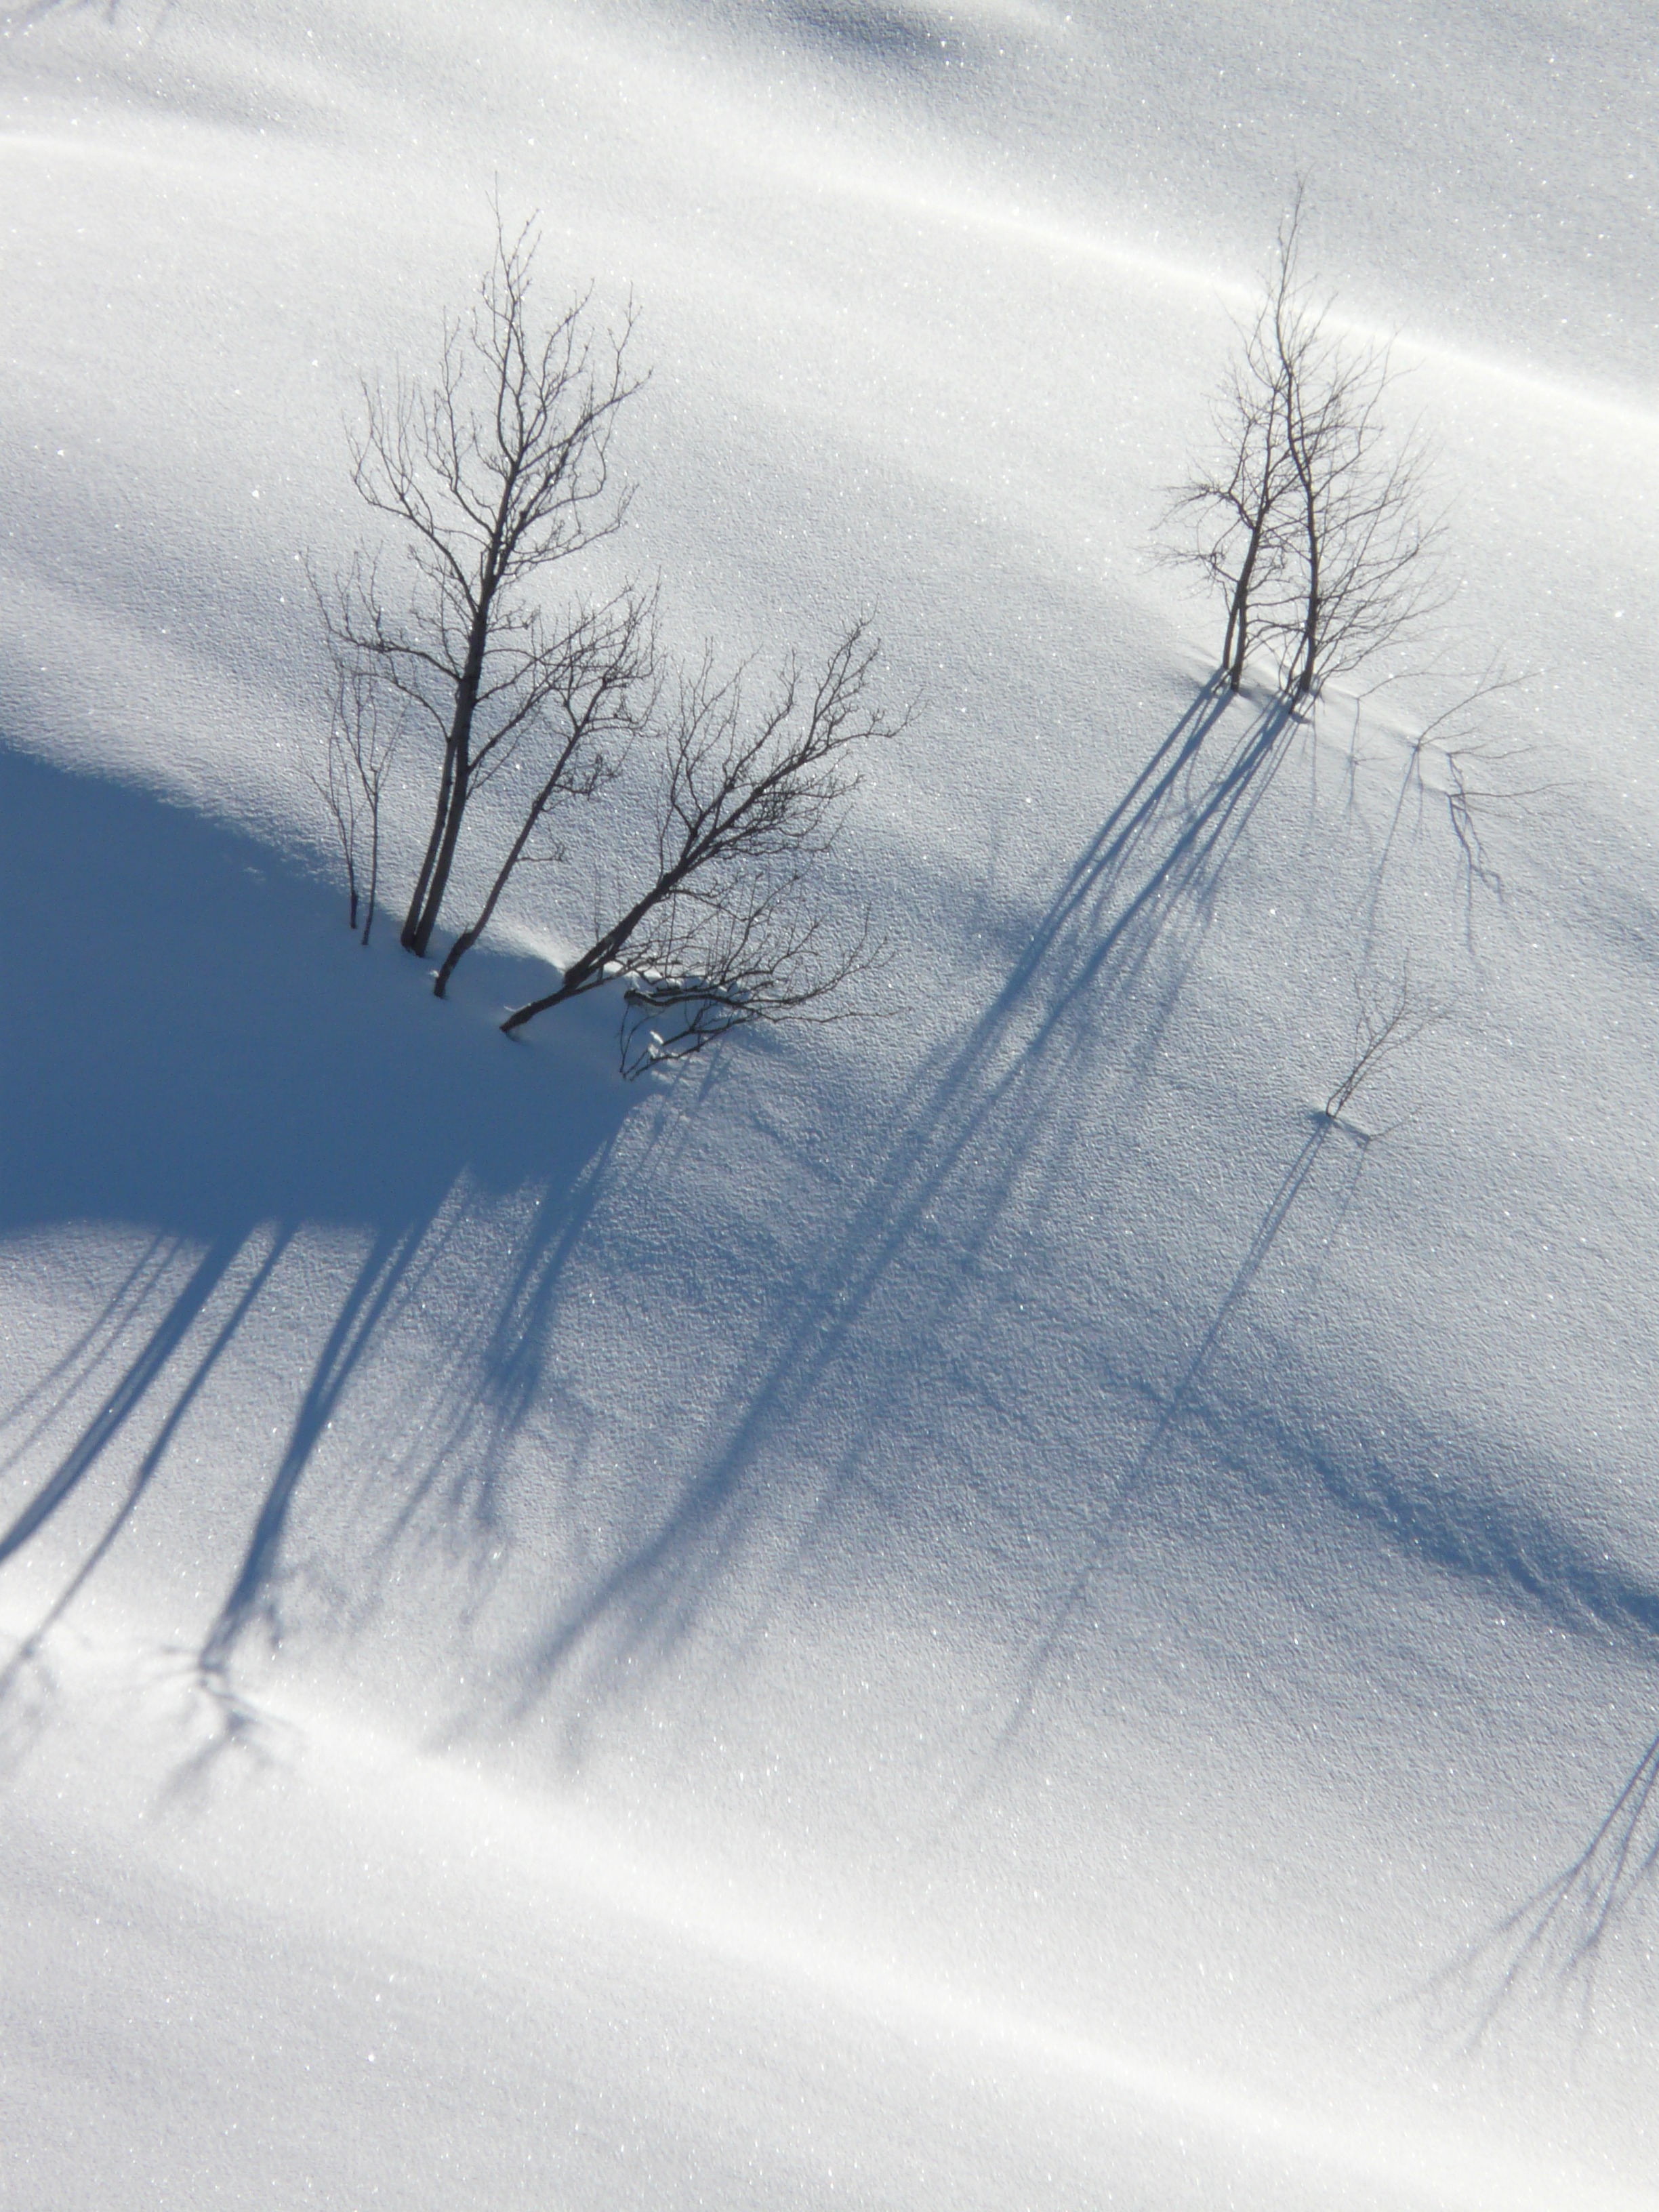
snow, cold, winter, mist, frost, weather, snowy, sink, lonely, season, trees, sketch, drawing, blizzard, freezing, deep snow, atmospheric phenomenon, atmosphere of earth, winter storm